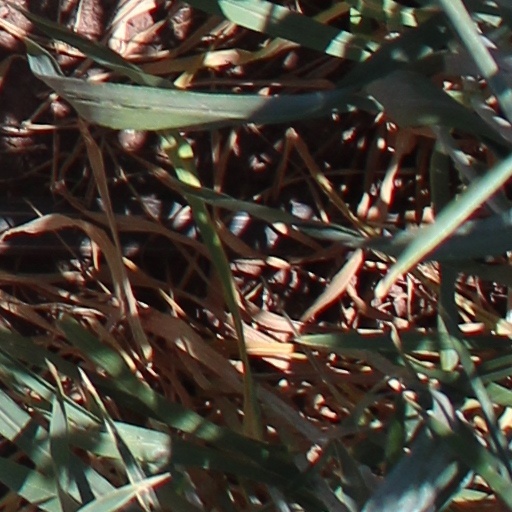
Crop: wheat